Mooney M20

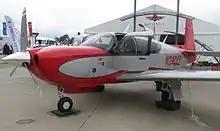
Mooney Acclaim Ultra

More employees were laid off in late 2010. The stated goal was to have fewer than 10 employees at the start of 2011, with these employees providing parts and support to existing aircraft owners while the company searched for new investment. This search ended in late 2013; Chinese investment enabled the company to resume production in early 2014. Later that year, the M10T and the M10J were announced, both to be powered by Continental diesel engines.